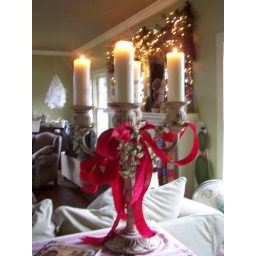
candleabra is over 5 feet tall sitting on this sofa table. LOVE IT!!